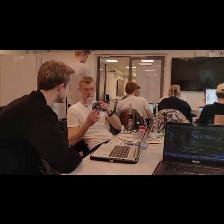
Label: Human